D.A.R.Y.L.

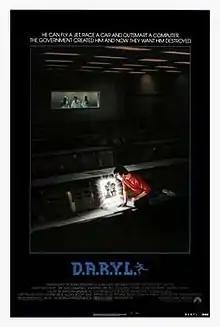
Theatrical release poster

D.A.R.Y.L. is a 1985 science fiction adventure film directed by Simon Wincer and written by David Ambrose, Allan Scott, and Jeffrey Ellis. It stars Mary Beth Hurt, Michael McKean, Kathryn Walker, Colleen Camp, Josef Sommer, and Barret Oliver. It follows a seemingly normal young boy who turns out to be a top secret, military-created robot with superhuman abilities.